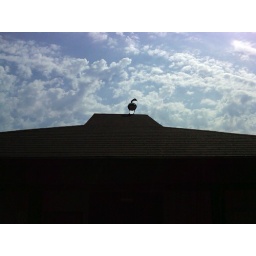
boat house at Shelly Lake near my house.